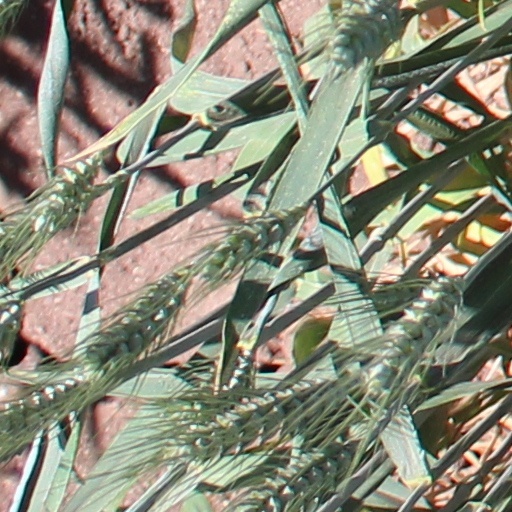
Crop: wheat